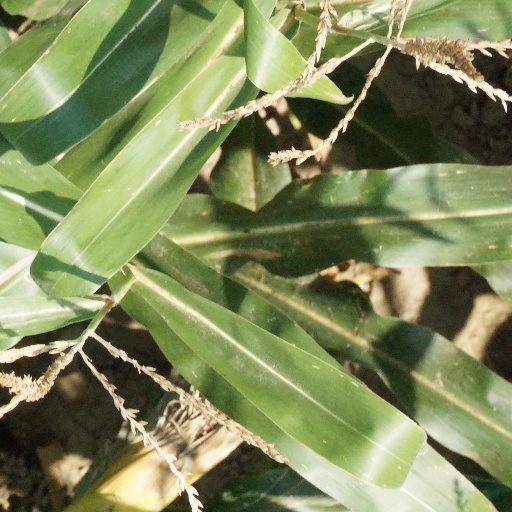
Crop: maize; corn